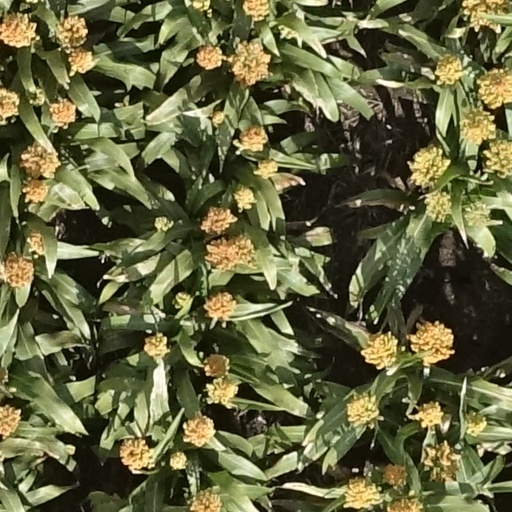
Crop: sorghum